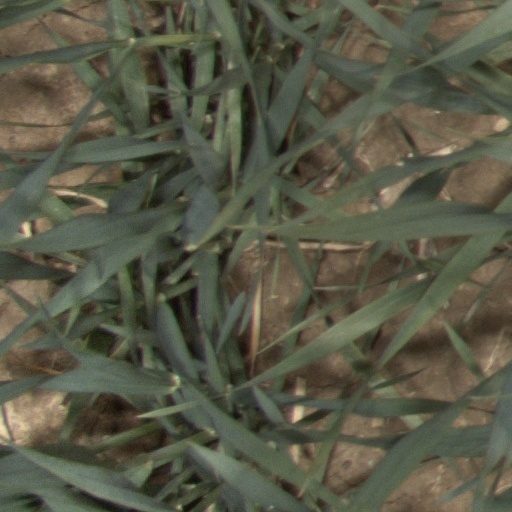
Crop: wheat